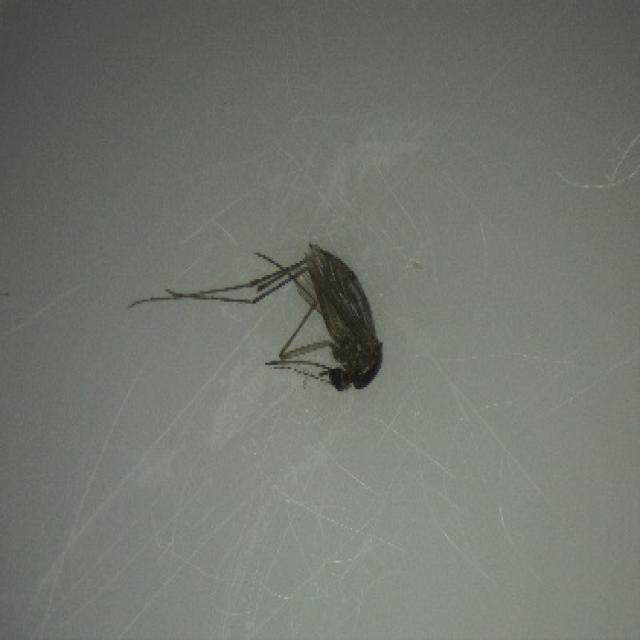
Species: aedes_vexans